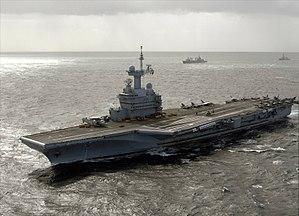
Le porte-avions français Charles de Gaulle (R91) en 2009.
La mise en service d'un navire est l'acte ou la cérémonie d’admettre un navire au service actif. L’expression est le plus souvent appliquée à l’admission d'un navire de guerre en service actif dans les forces militaires d’un pays, mais aussi aux paquebots et navires de croisière. Les cérémonies inhérentes sont souvent ancrées dans une tradition séculaire de la marine.